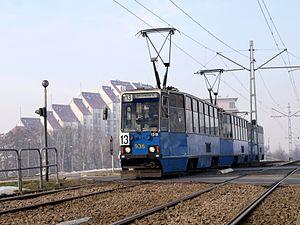
Le tramway de Cracovie dessert la ville de Cracovie grâce à 27 lignes - 22 régulières, deux rapides et trois de nuit. Exploité par MPK Kraków, le réseau existe depuis 1882.